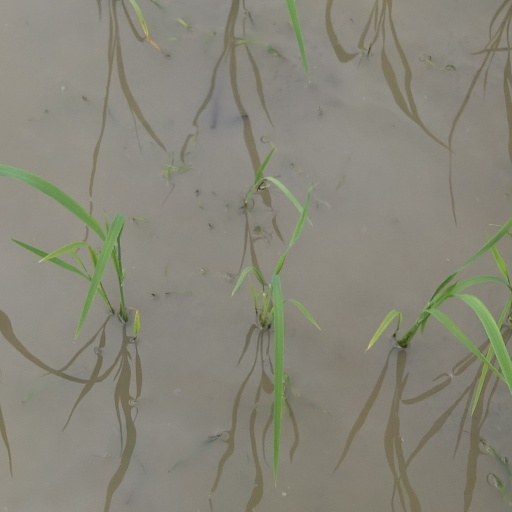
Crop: rice